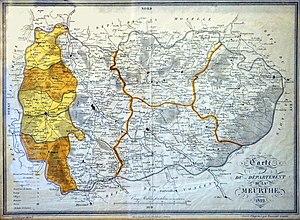
Carte au musée de Toul.
L'arrondissement de Toul est une division administrative française, située dans le département de Meurthe-et-Moselle et la région Grand Est.